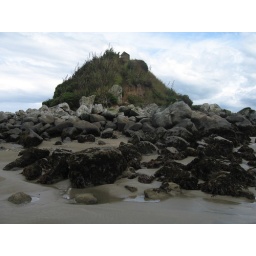
Named for the monkey that helped tow boats ashore many moons ago. There are no monkeys in NZ.